Professional wrestling holds

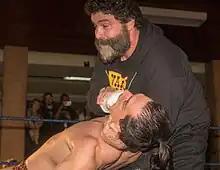
Mick Foley applying his mandible claw hold, with his sock puppet "Mr. Socko" present, on RJ City

Also known as a rear chinlock, the attacking wrestler crouches down behind a sitting opponent and places their knee into the opponent's upper back, then reaches forward and grasps the opponent's chin with both hands. The attacker then either pulls straight back on the chin or wrenches it to the side.